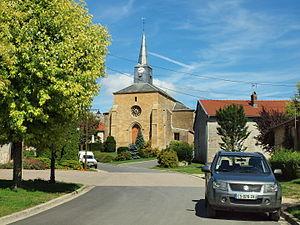
Bar-lès-Buzancy (Ardennes, France)